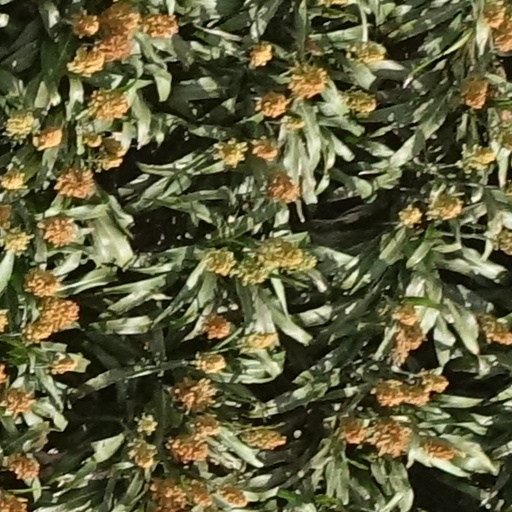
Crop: sorghum